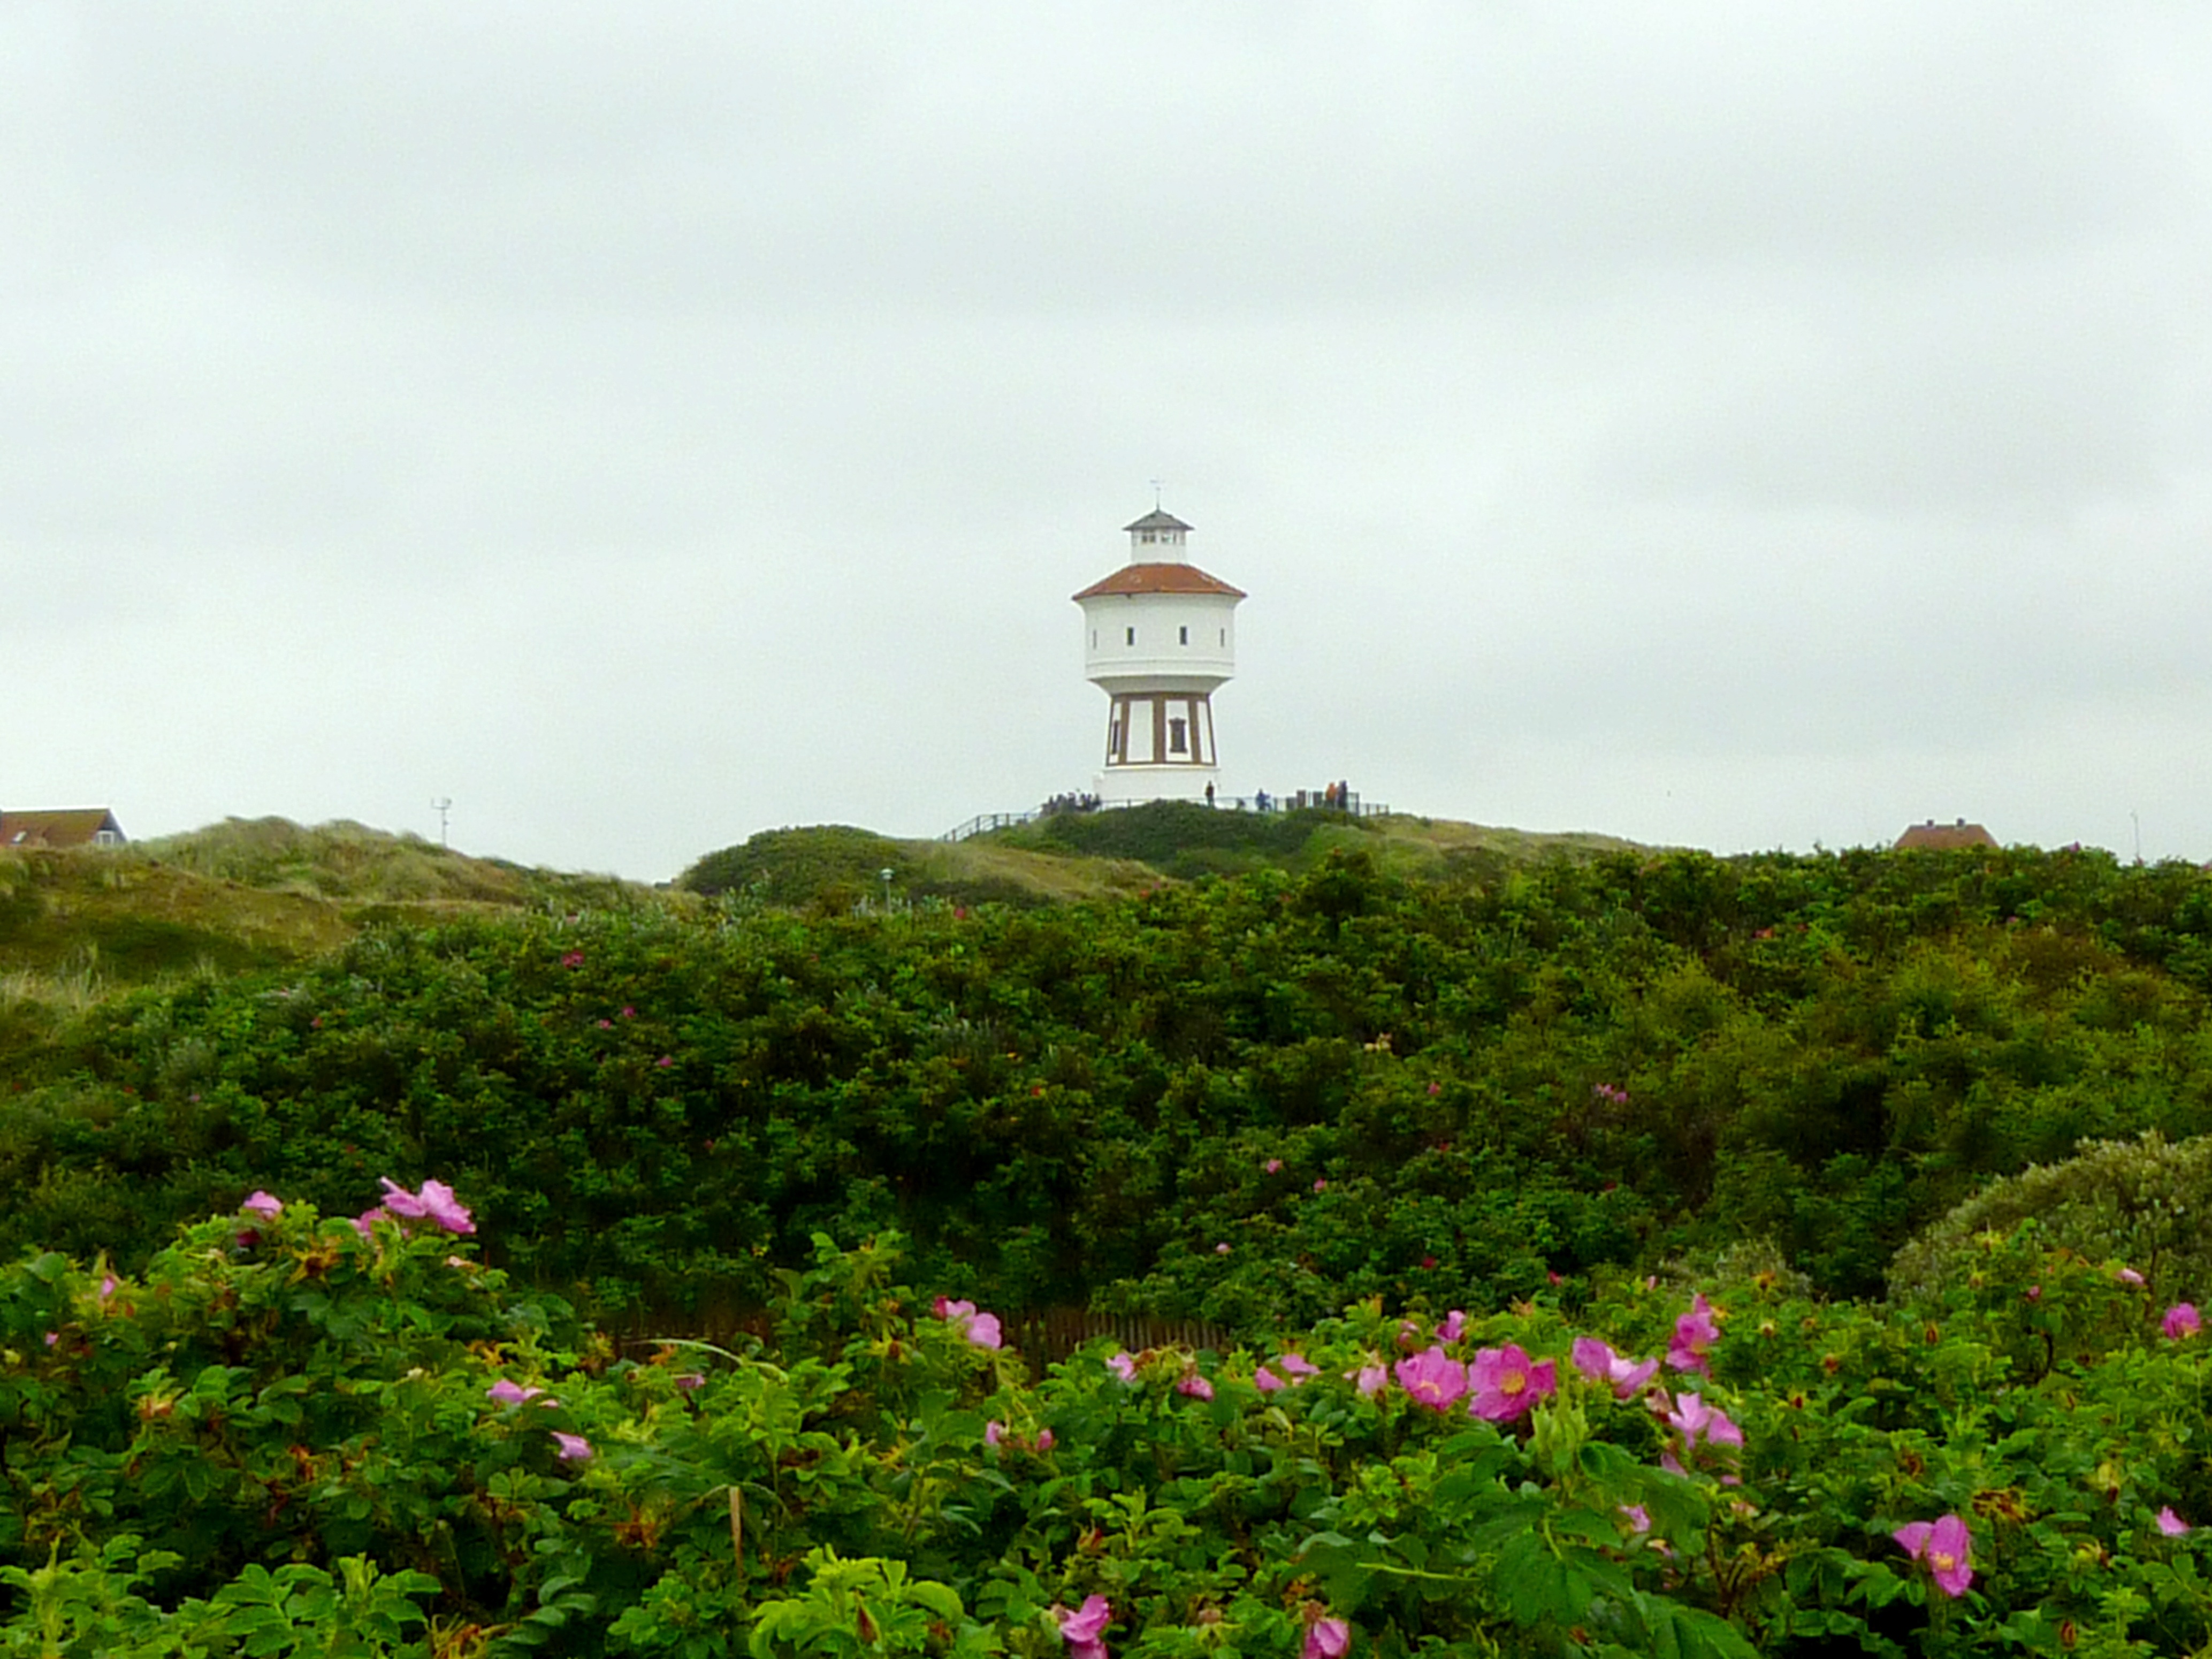
coast, lighthouse, sky, hill, flower, tower, holiday, terrain, friesland, rural area